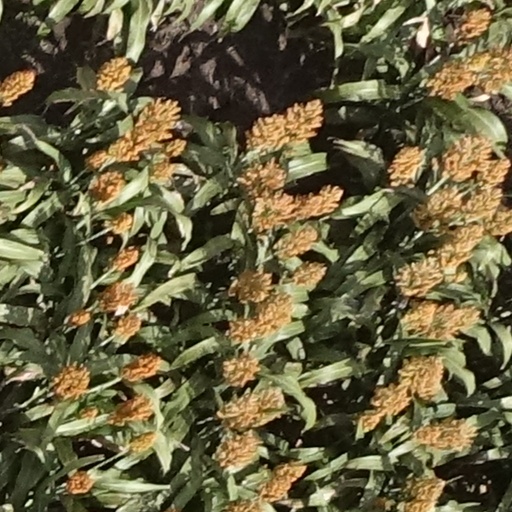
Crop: sorghum